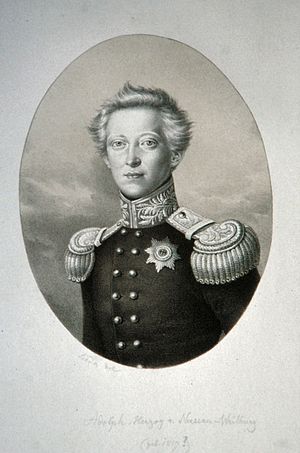
Adolf 1. af Luxembourg / Fødsel og familie
Adolf som arveprins af Nassau.
Adolf 1. var den sidste hertug af Nassau fra 1839 til 1866 og den fjerde storhertug af Luxembourg fra 1890 til sin død i 1905.